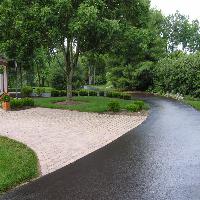
Weather: cloudy or overcast